Djedefre

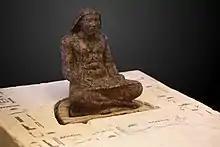
Statue of Setka inscribed with his name and titles, in the Louvre

Djedefre (also known as Djedefra and Radjedef; died 2558 BC) was an ancient Egyptian king (pharaoh) of the 4th Dynasty during the Old Kingdom. He is well known by the Hellenized form of his name Rhatoisēs (Ῥατοίσης) by Manetho. Djedefre was the son and immediate throne successor of Khufu, the builder of the Great Pyramid of Giza; his mother is not known for certain. He is the king who introduced the royal title "Sa-Rê" (meaning “Son of Ra”) and the first to connect his cartouche name with the sun god Ra.